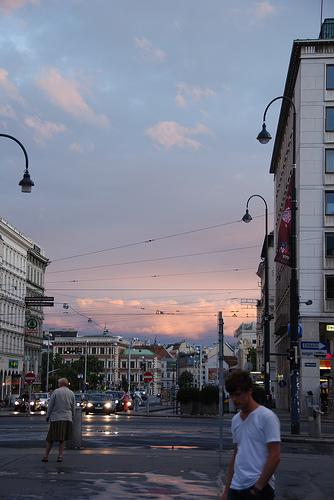
Weather: rain or strom